King Louis Bridge

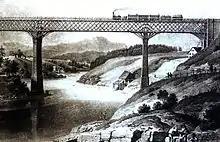
Drawing by Eberhard Emminger of the free-standing King Louis Bridge from approximately 1853

The construction signifies early Industrialisation and technological progress. Due to this, numerous lithographs and paintings of the bridge were produced at that time. This changed following the construction of the neighboring concrete bridge. The wooden construction was removed completely in contemporary images. Ever since its erection the bridge was planked, until 1986, when the timber panels, which blocked the sight of the truss-structure, were removed. However, a lot of the images of the monument - even images from the commissioning date- show the bridge with a visible truss-structure.